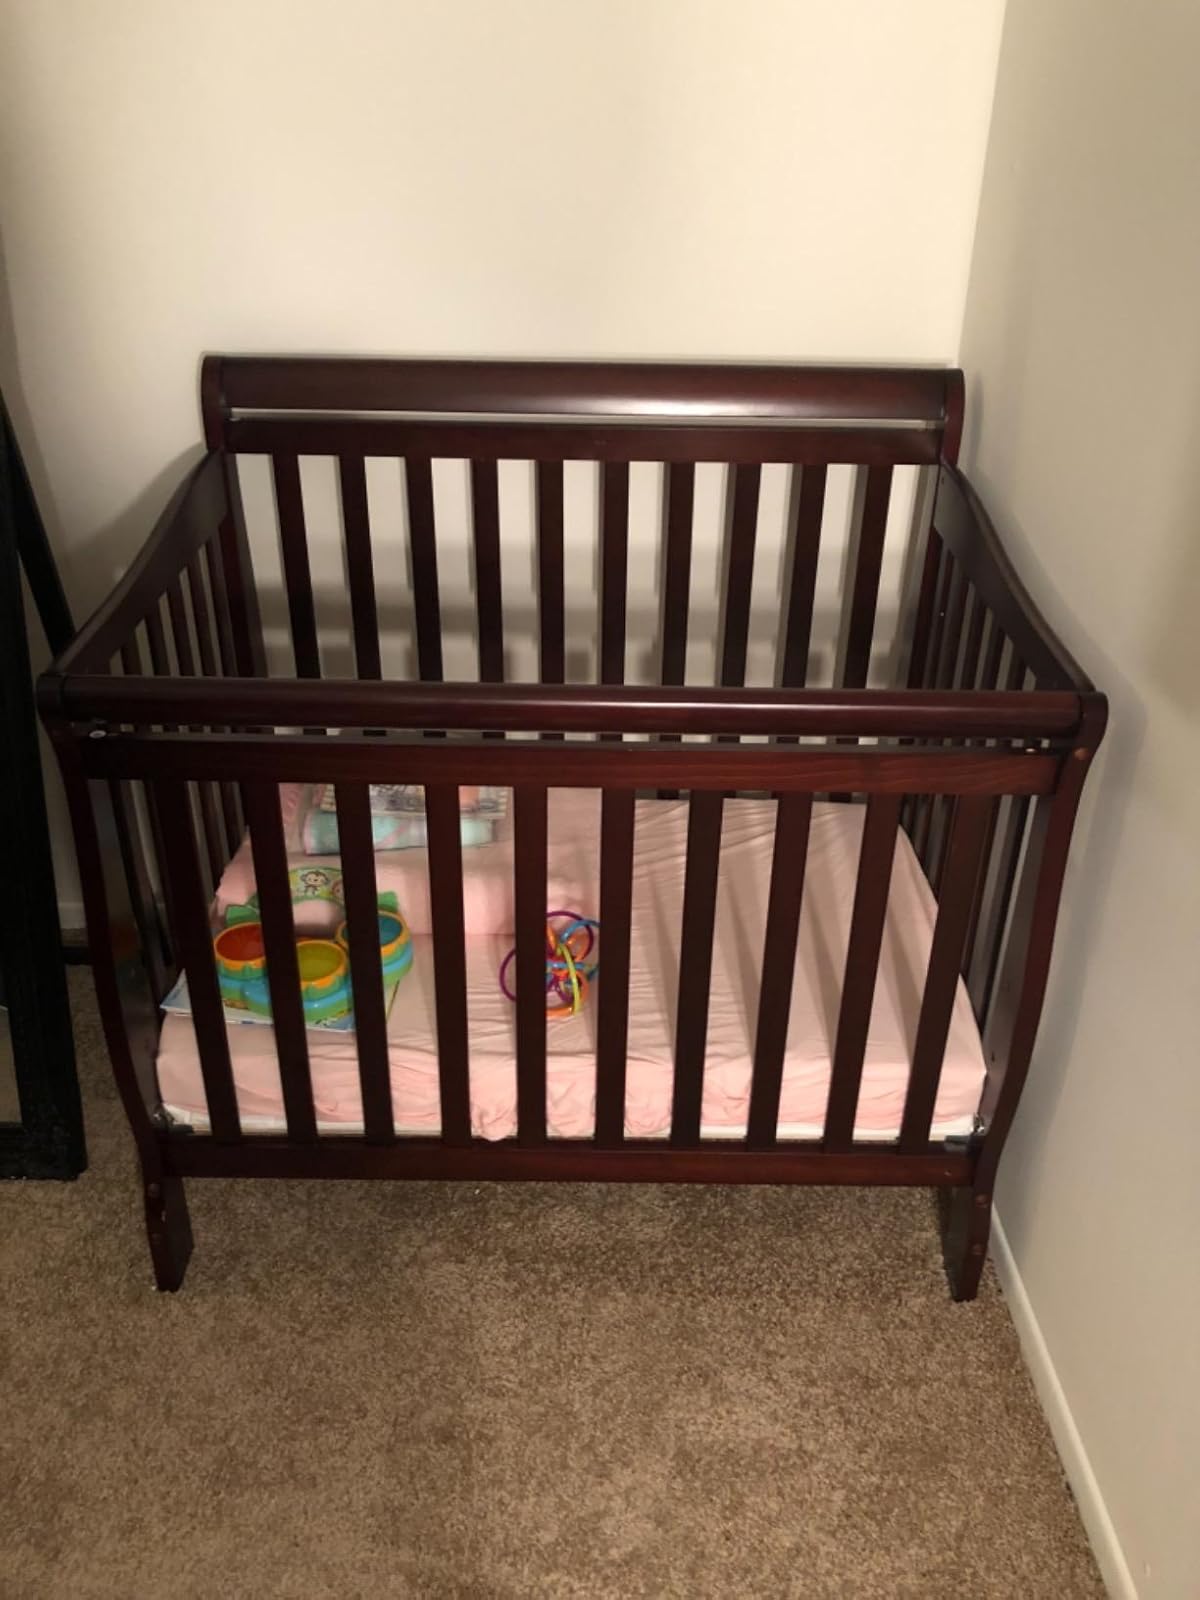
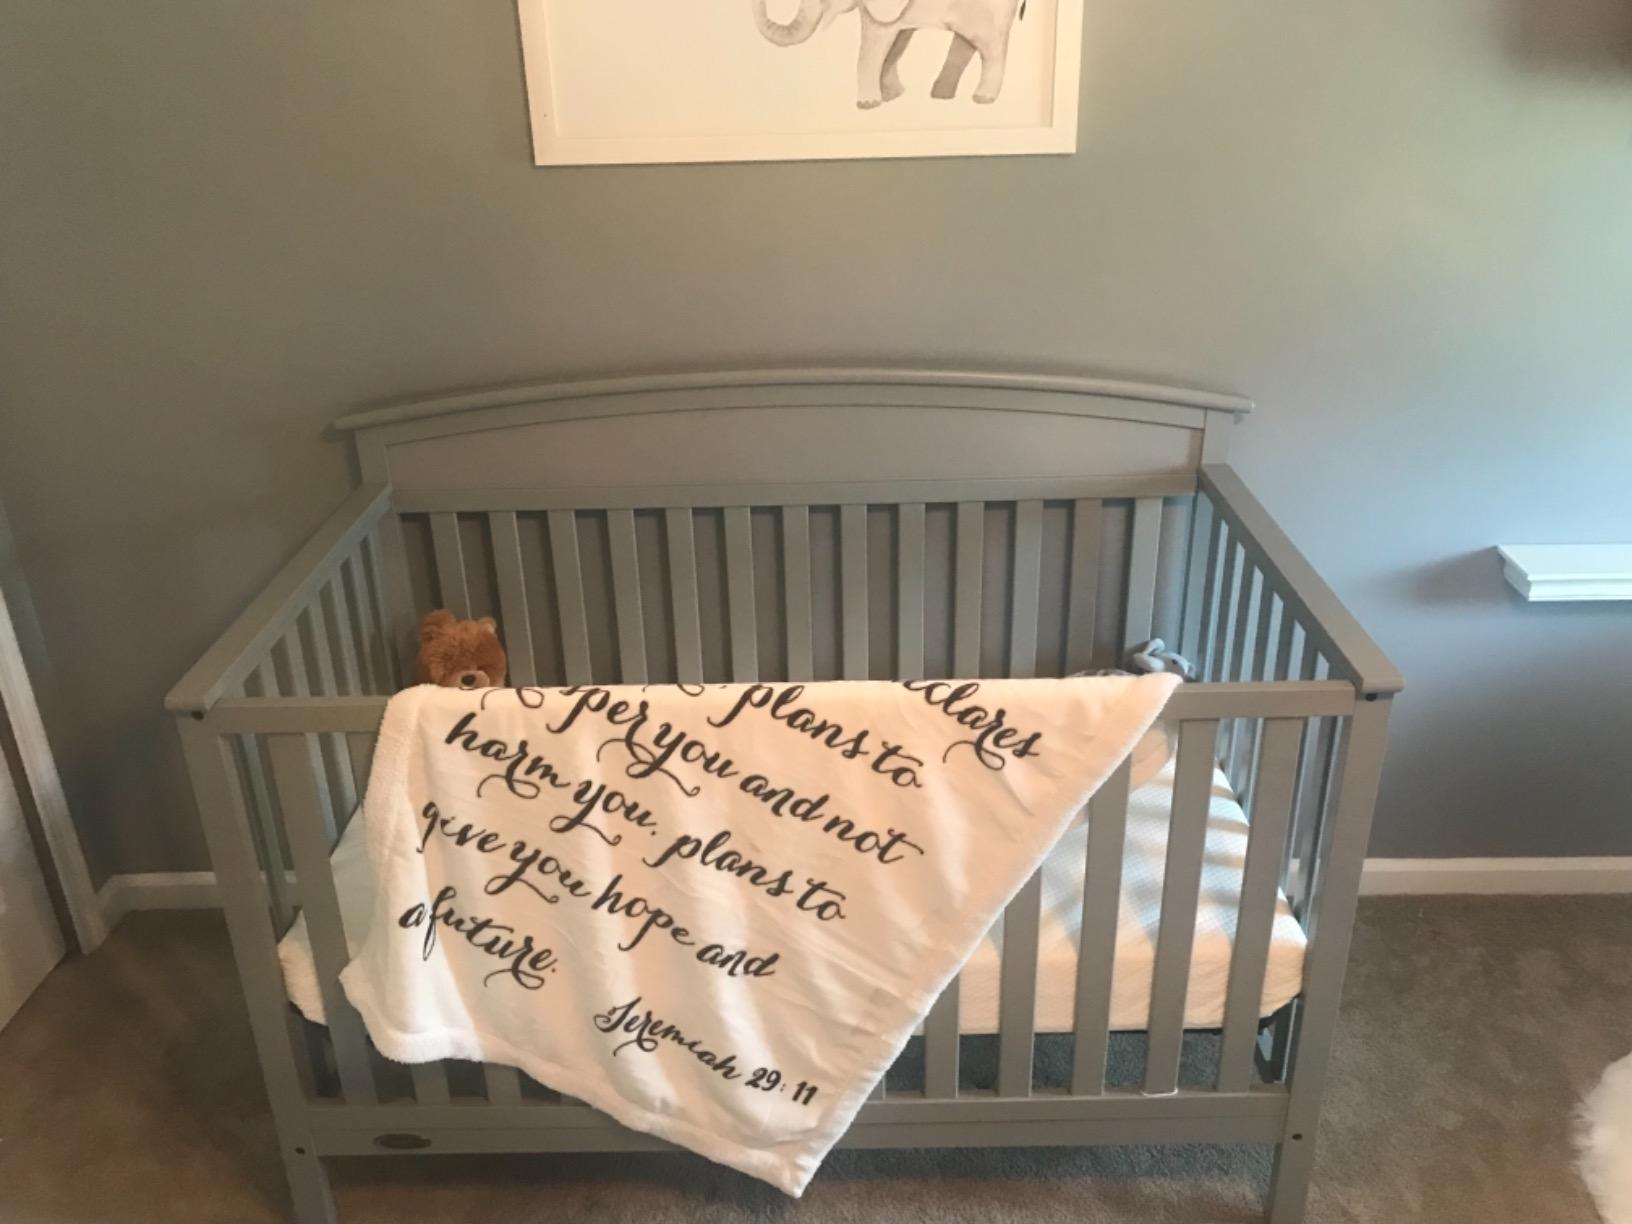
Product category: products_crib
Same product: no